Mount Aino

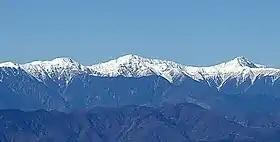
Shiranesanzan (from left to right: Mount Nōtori, Mount Aino, Mount Kita), view from Mount Kenashi in Shizuoka Prefecture (November 2006)

, or Ainodake, is a peak of the Akaishi Mountains−Southern Alps, in Minami Alps National Park, Japan. At , it is the third tallest peak in Japan and the second highest in the Akaishi Mountains.